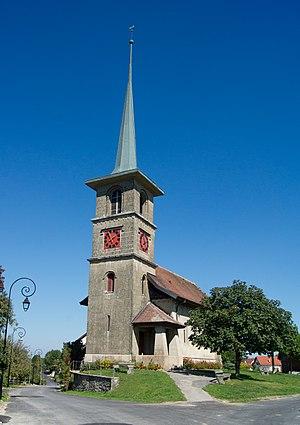
Église de Poliez-le-Grand, canton de Vaud, Suisse.